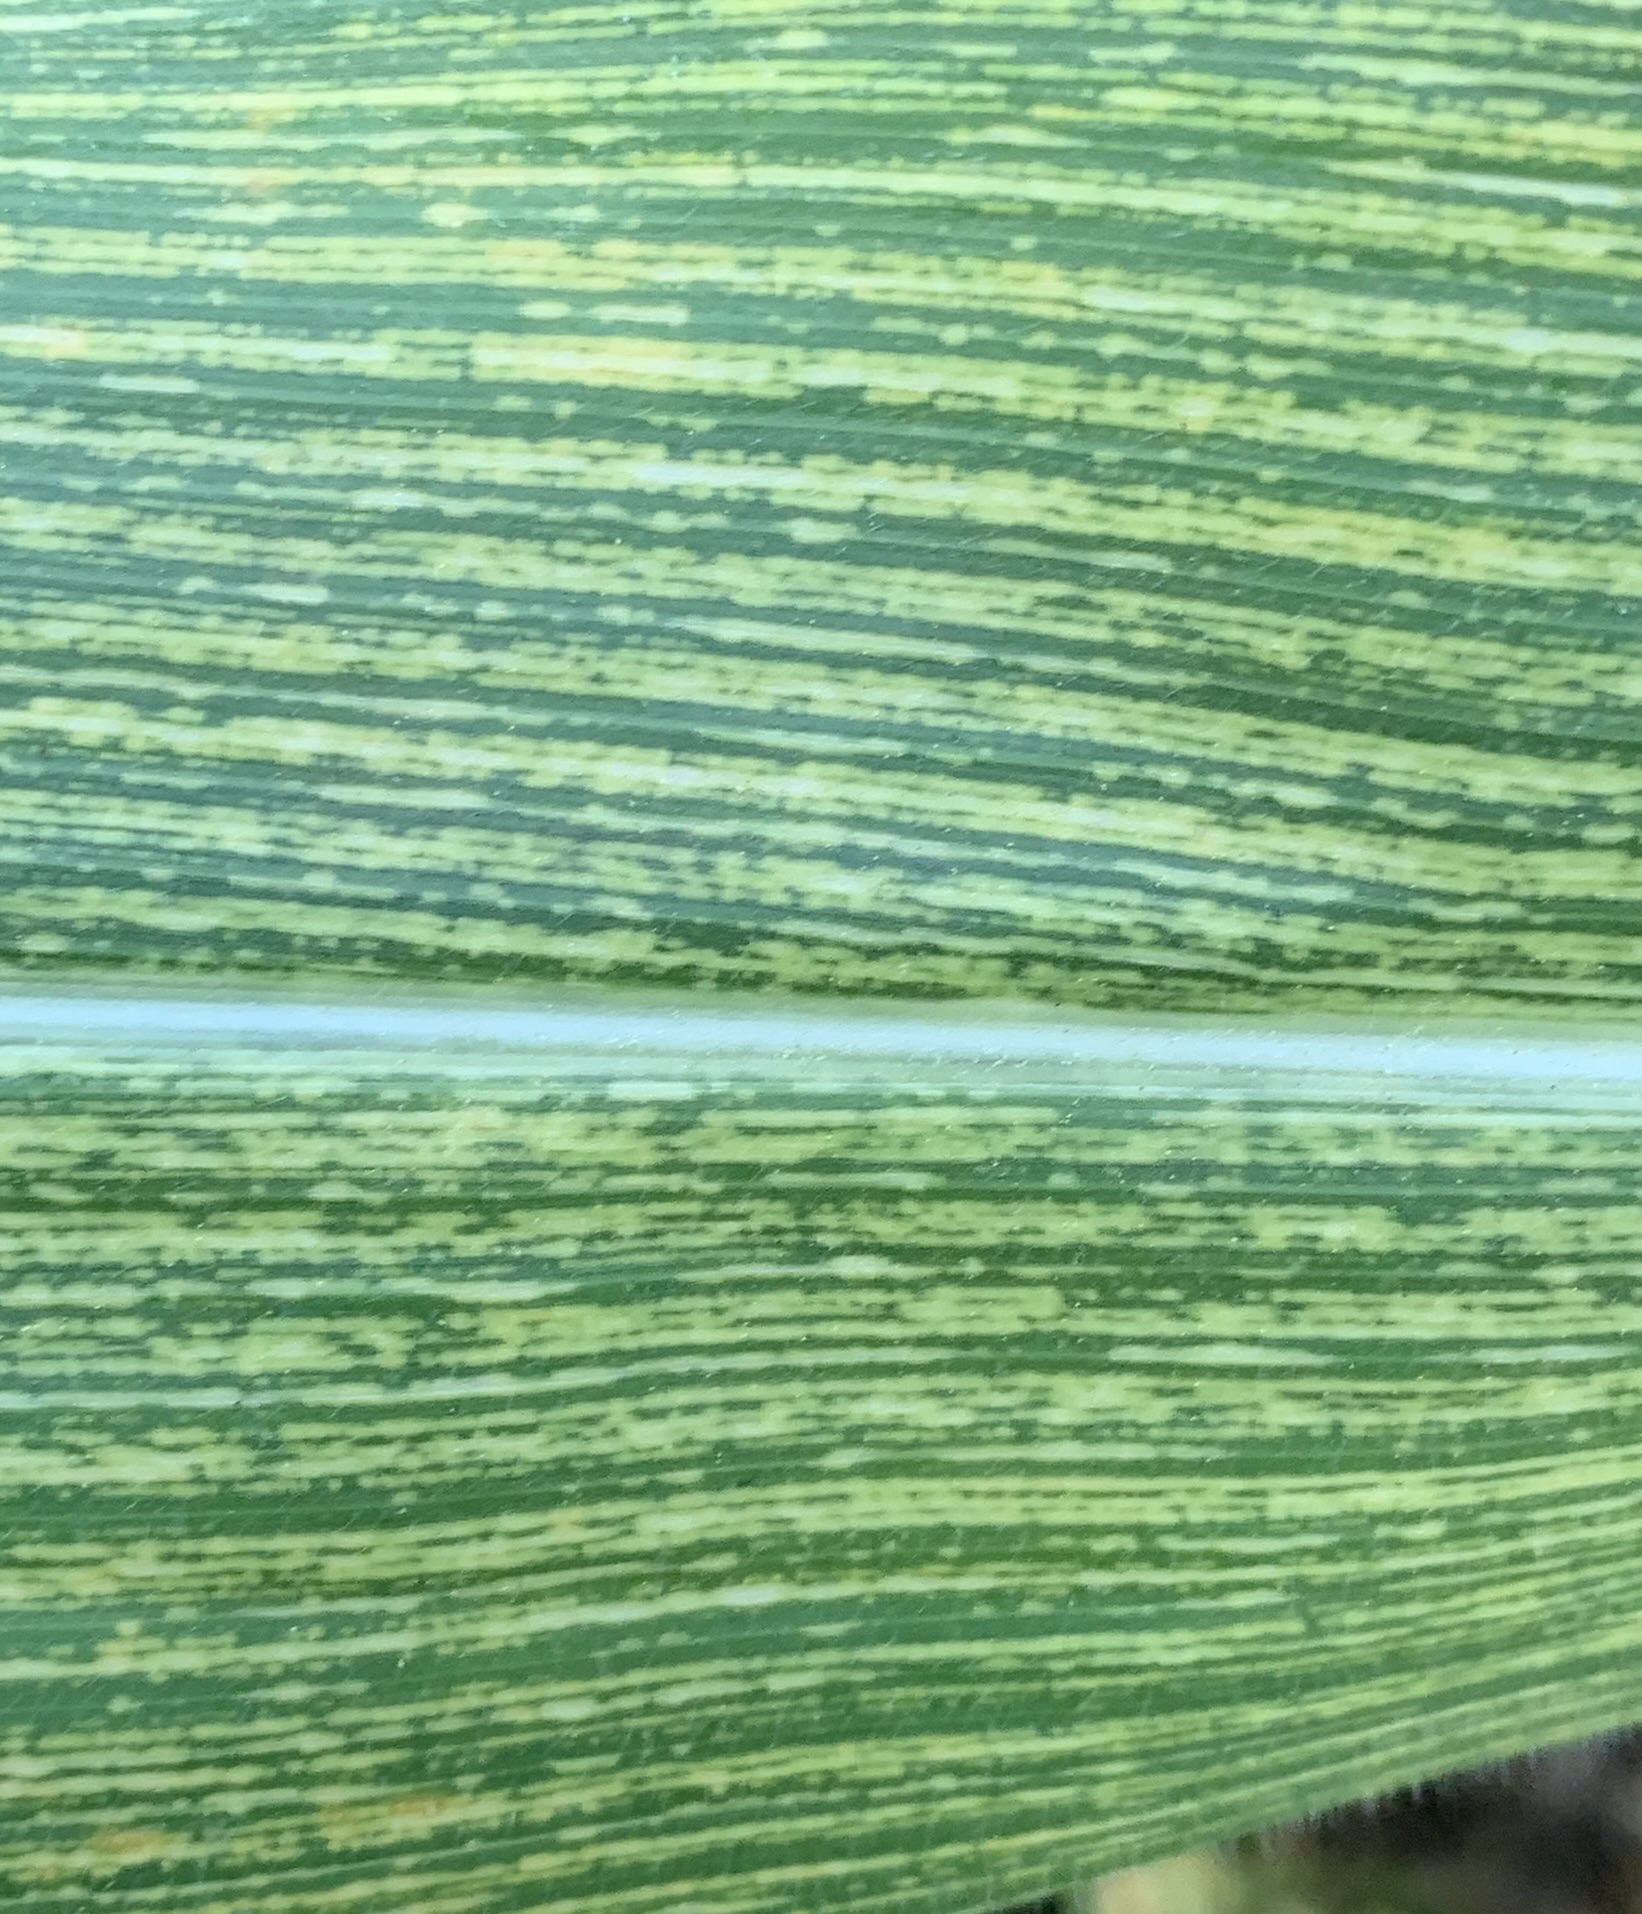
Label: MSV